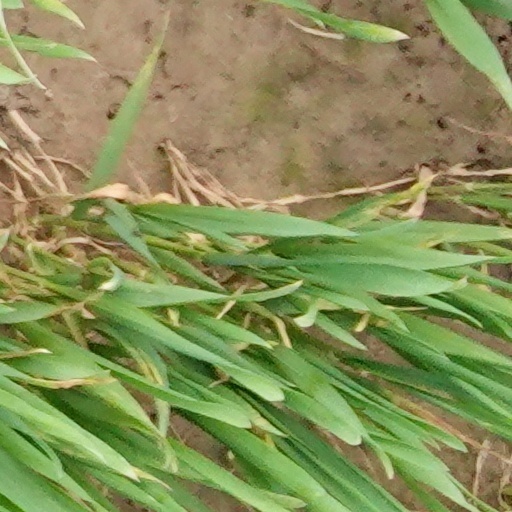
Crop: wheat